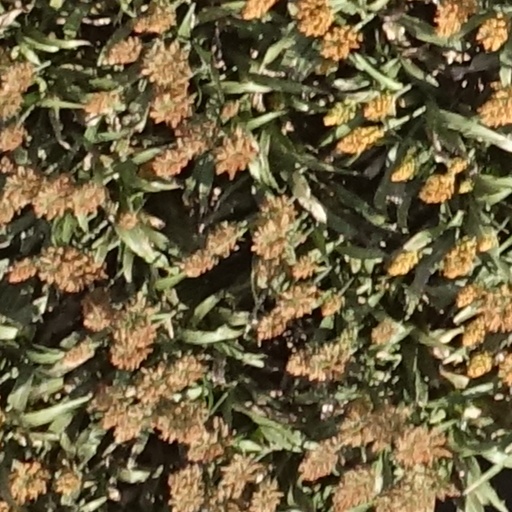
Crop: sorghum